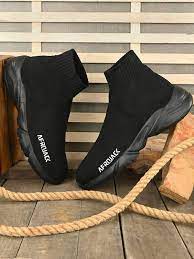
Label: Sneaker